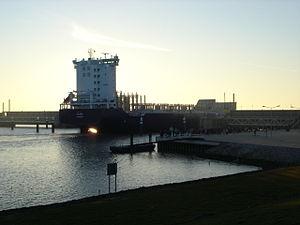
L'Ems est un fleuve du nord-ouest de l'Allemagne.